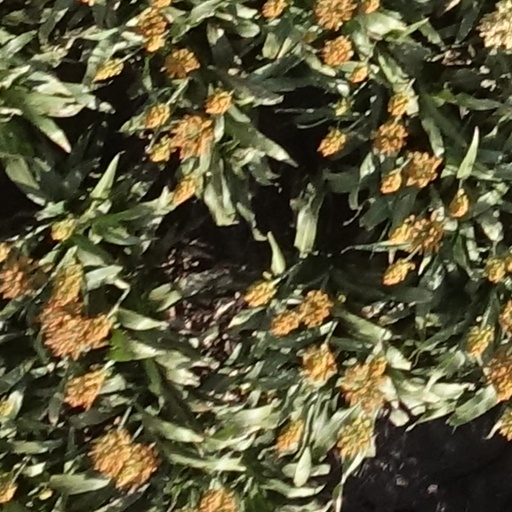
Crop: sorghum